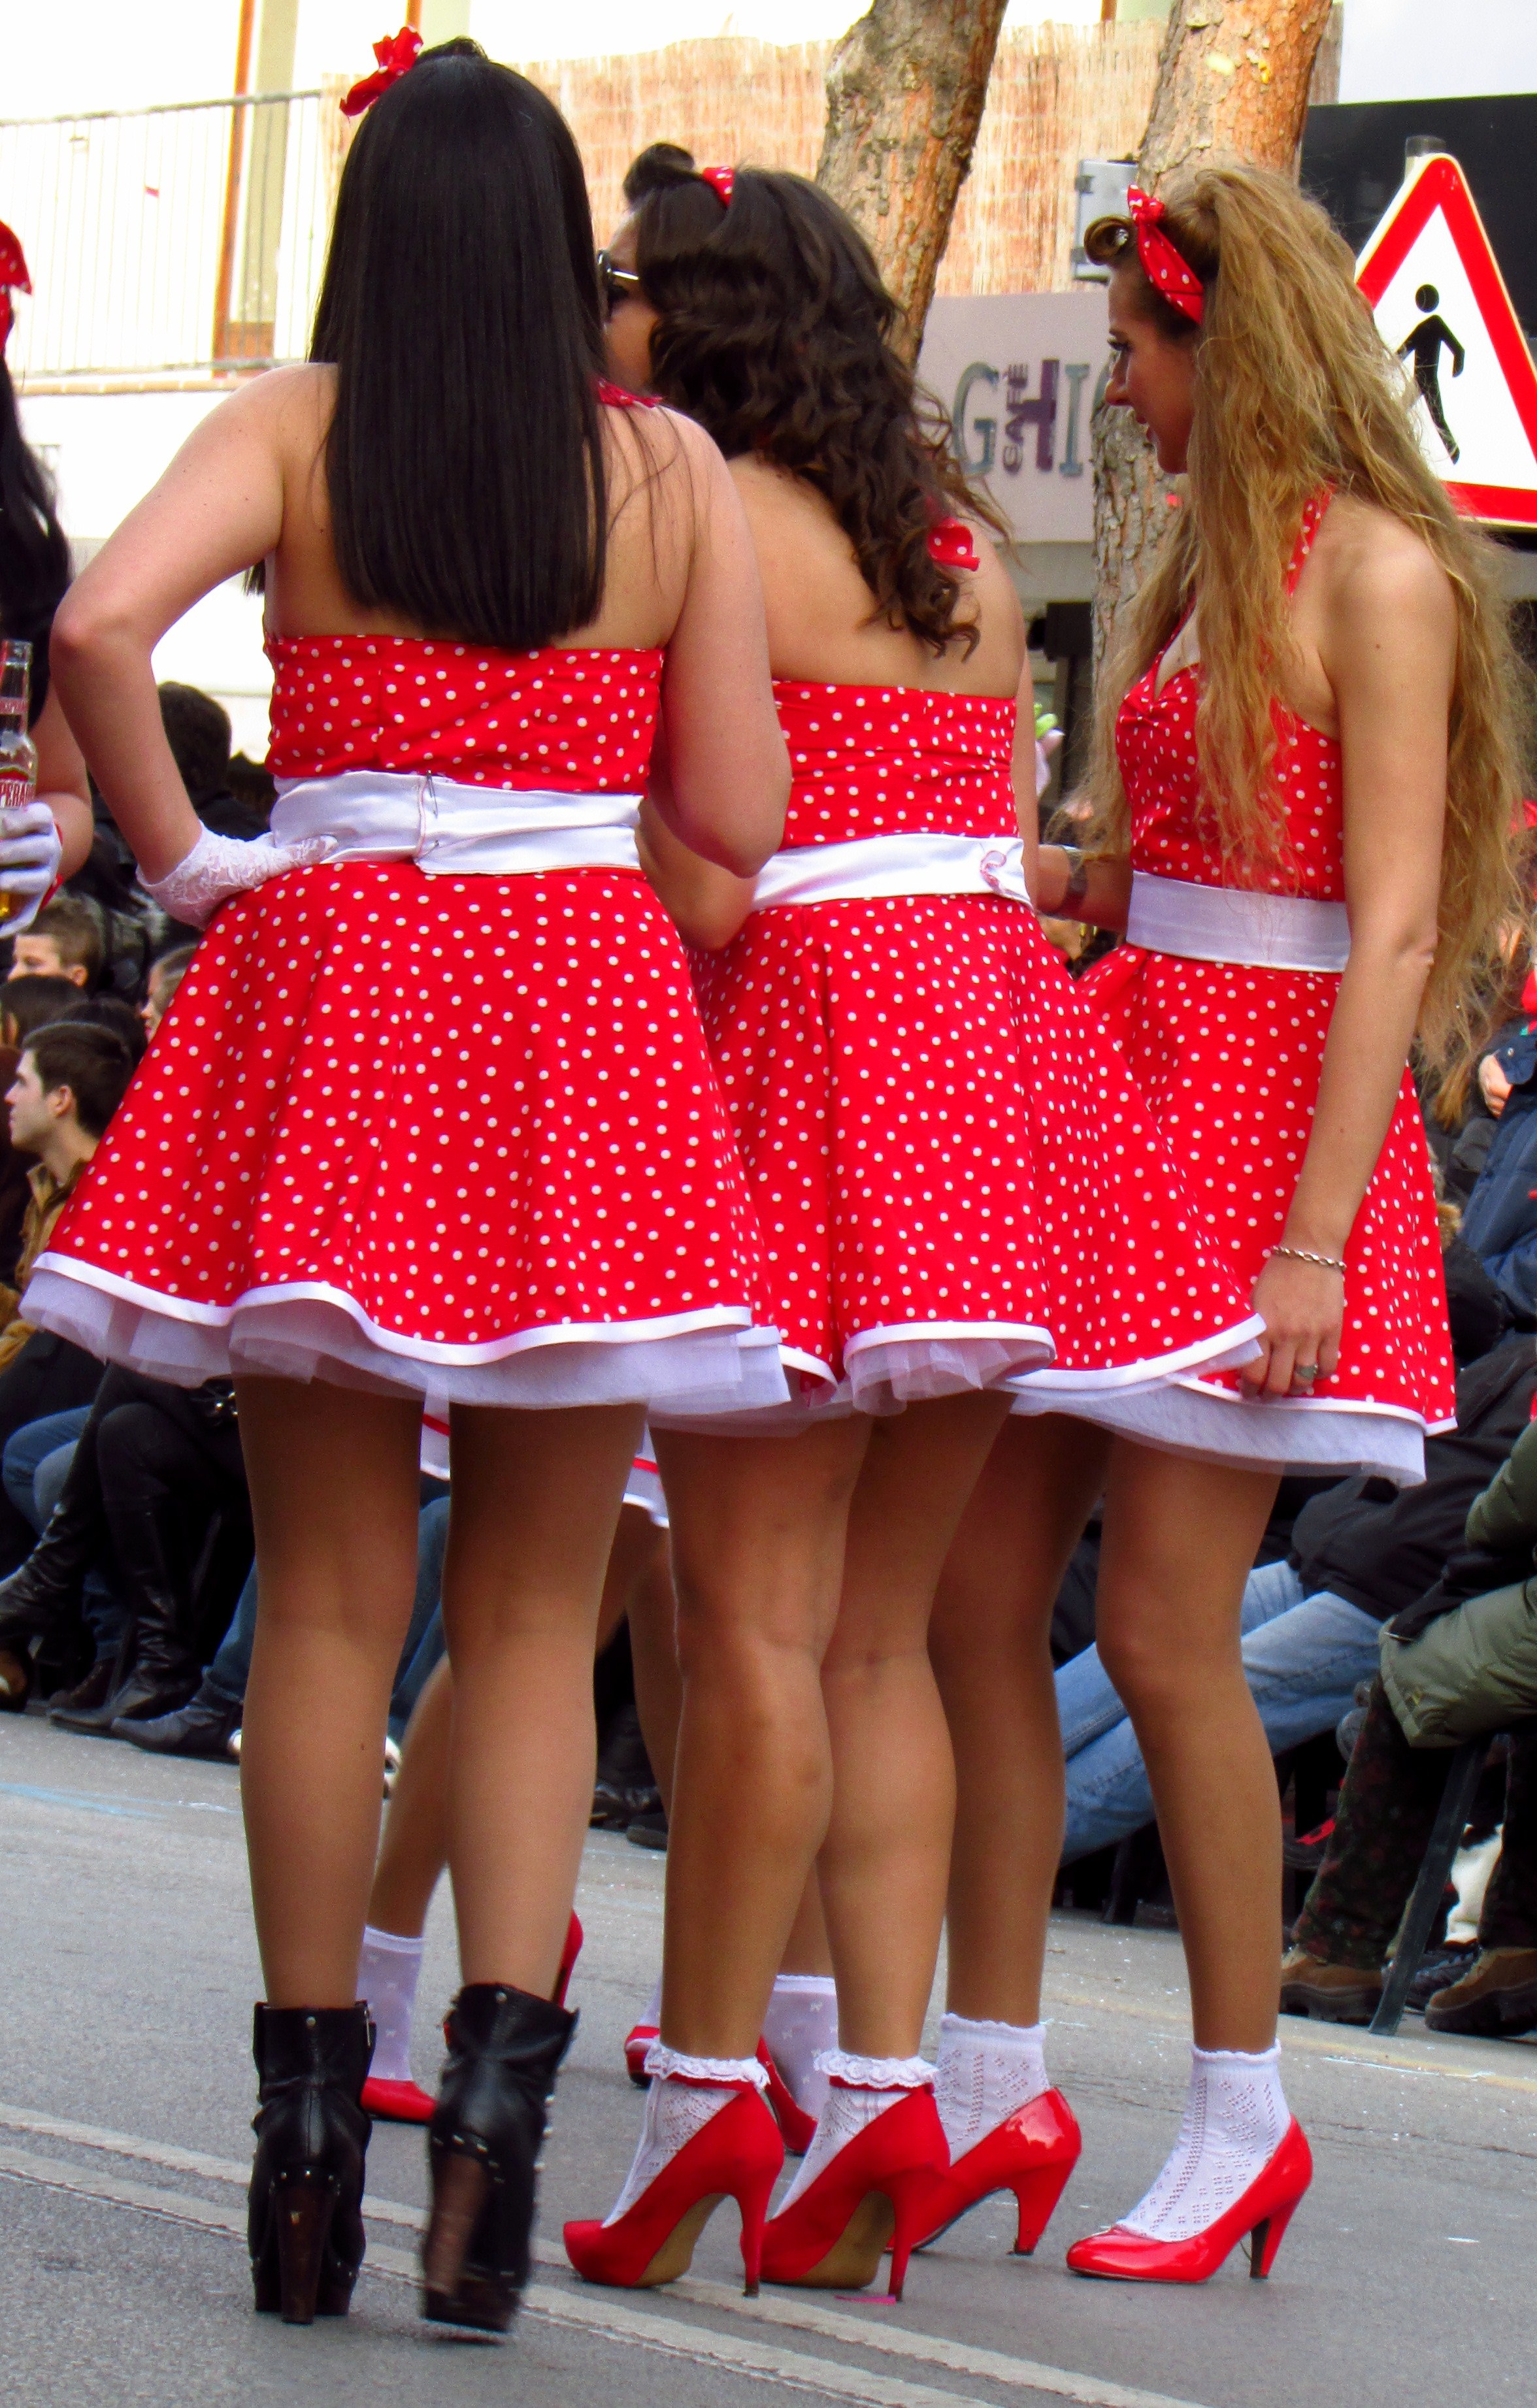
people, girl, street, leg, pattern, red, carnival, fashion, clothing, lady, parade, girls, mask, three, thigh, party, catalonia, costume, skirts, cheerleading, costa brava, platja d aro